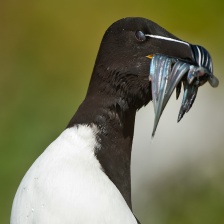
Species: RAZORBILL
Scientific name: ALCA TORDA